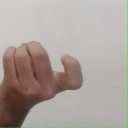
अक्षर: ज